Johannes Post

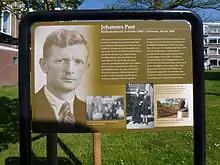
A memorial sign for Post

Johannes Post (4 October 1906 – 16 July 1944) was a Dutch resistance leader during the Nazi occupation of the Netherlands. He helped lead part of the Landelijke Knokploegen and hid Jews in his village, Nieuwlande. Post was recognized as Righteous Among the Nations in 1965.